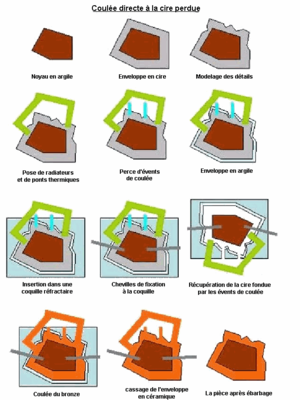
La joaillerie est l'art de fabriquer des joyaux et plus largement des objets de parure mettant en valeur des pierres précieuses, des pierres fines, des pierres ornementales et des perles, en utilisant pour les montures des métaux précieux tels que l'or, l'argent le platine, voire le palladium. Le plus souvent, cette mise en valeur est réalisée dans un bijou ; ce bijou en soi pourra par la suite être lui aussi qualifié de joyau, par extension impropre.